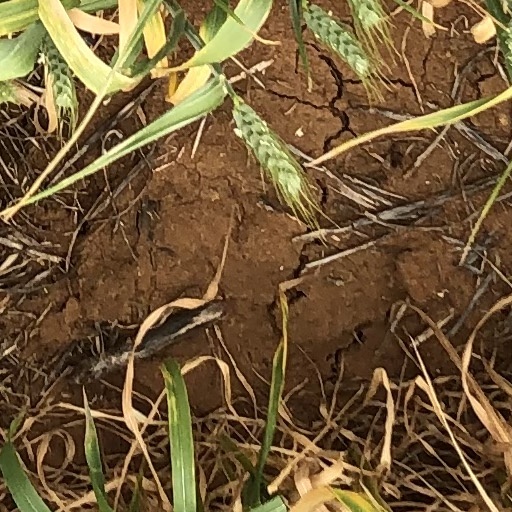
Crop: wheat